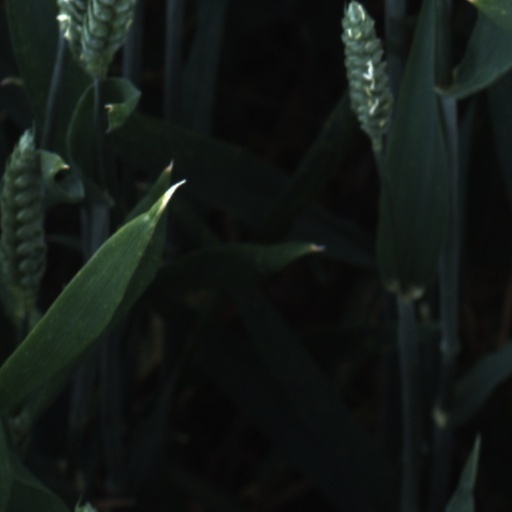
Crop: wheat